Rwandan Civil War

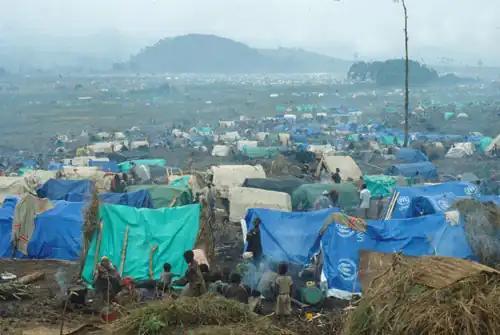
View of refugee camp on foggy day, showing tents of various colours and the refugees

Following the RPF victory, approximately two million Hutu fled to refugee camps in neighbouring countries, particularly Zaire, fearing RPF reprisals for the Rwandan genocide. The camps were crowded and squalid and tens of thousands of refugees died in disease epidemics, including cholera and dysentery. They were set up by the United Nations High Commissioner for Refugees (UNHCR) but were effectively controlled by the army and government of the former Hutu regime, including many leaders of the genocide, who began to rearm in a bid to return to power in Rwanda.